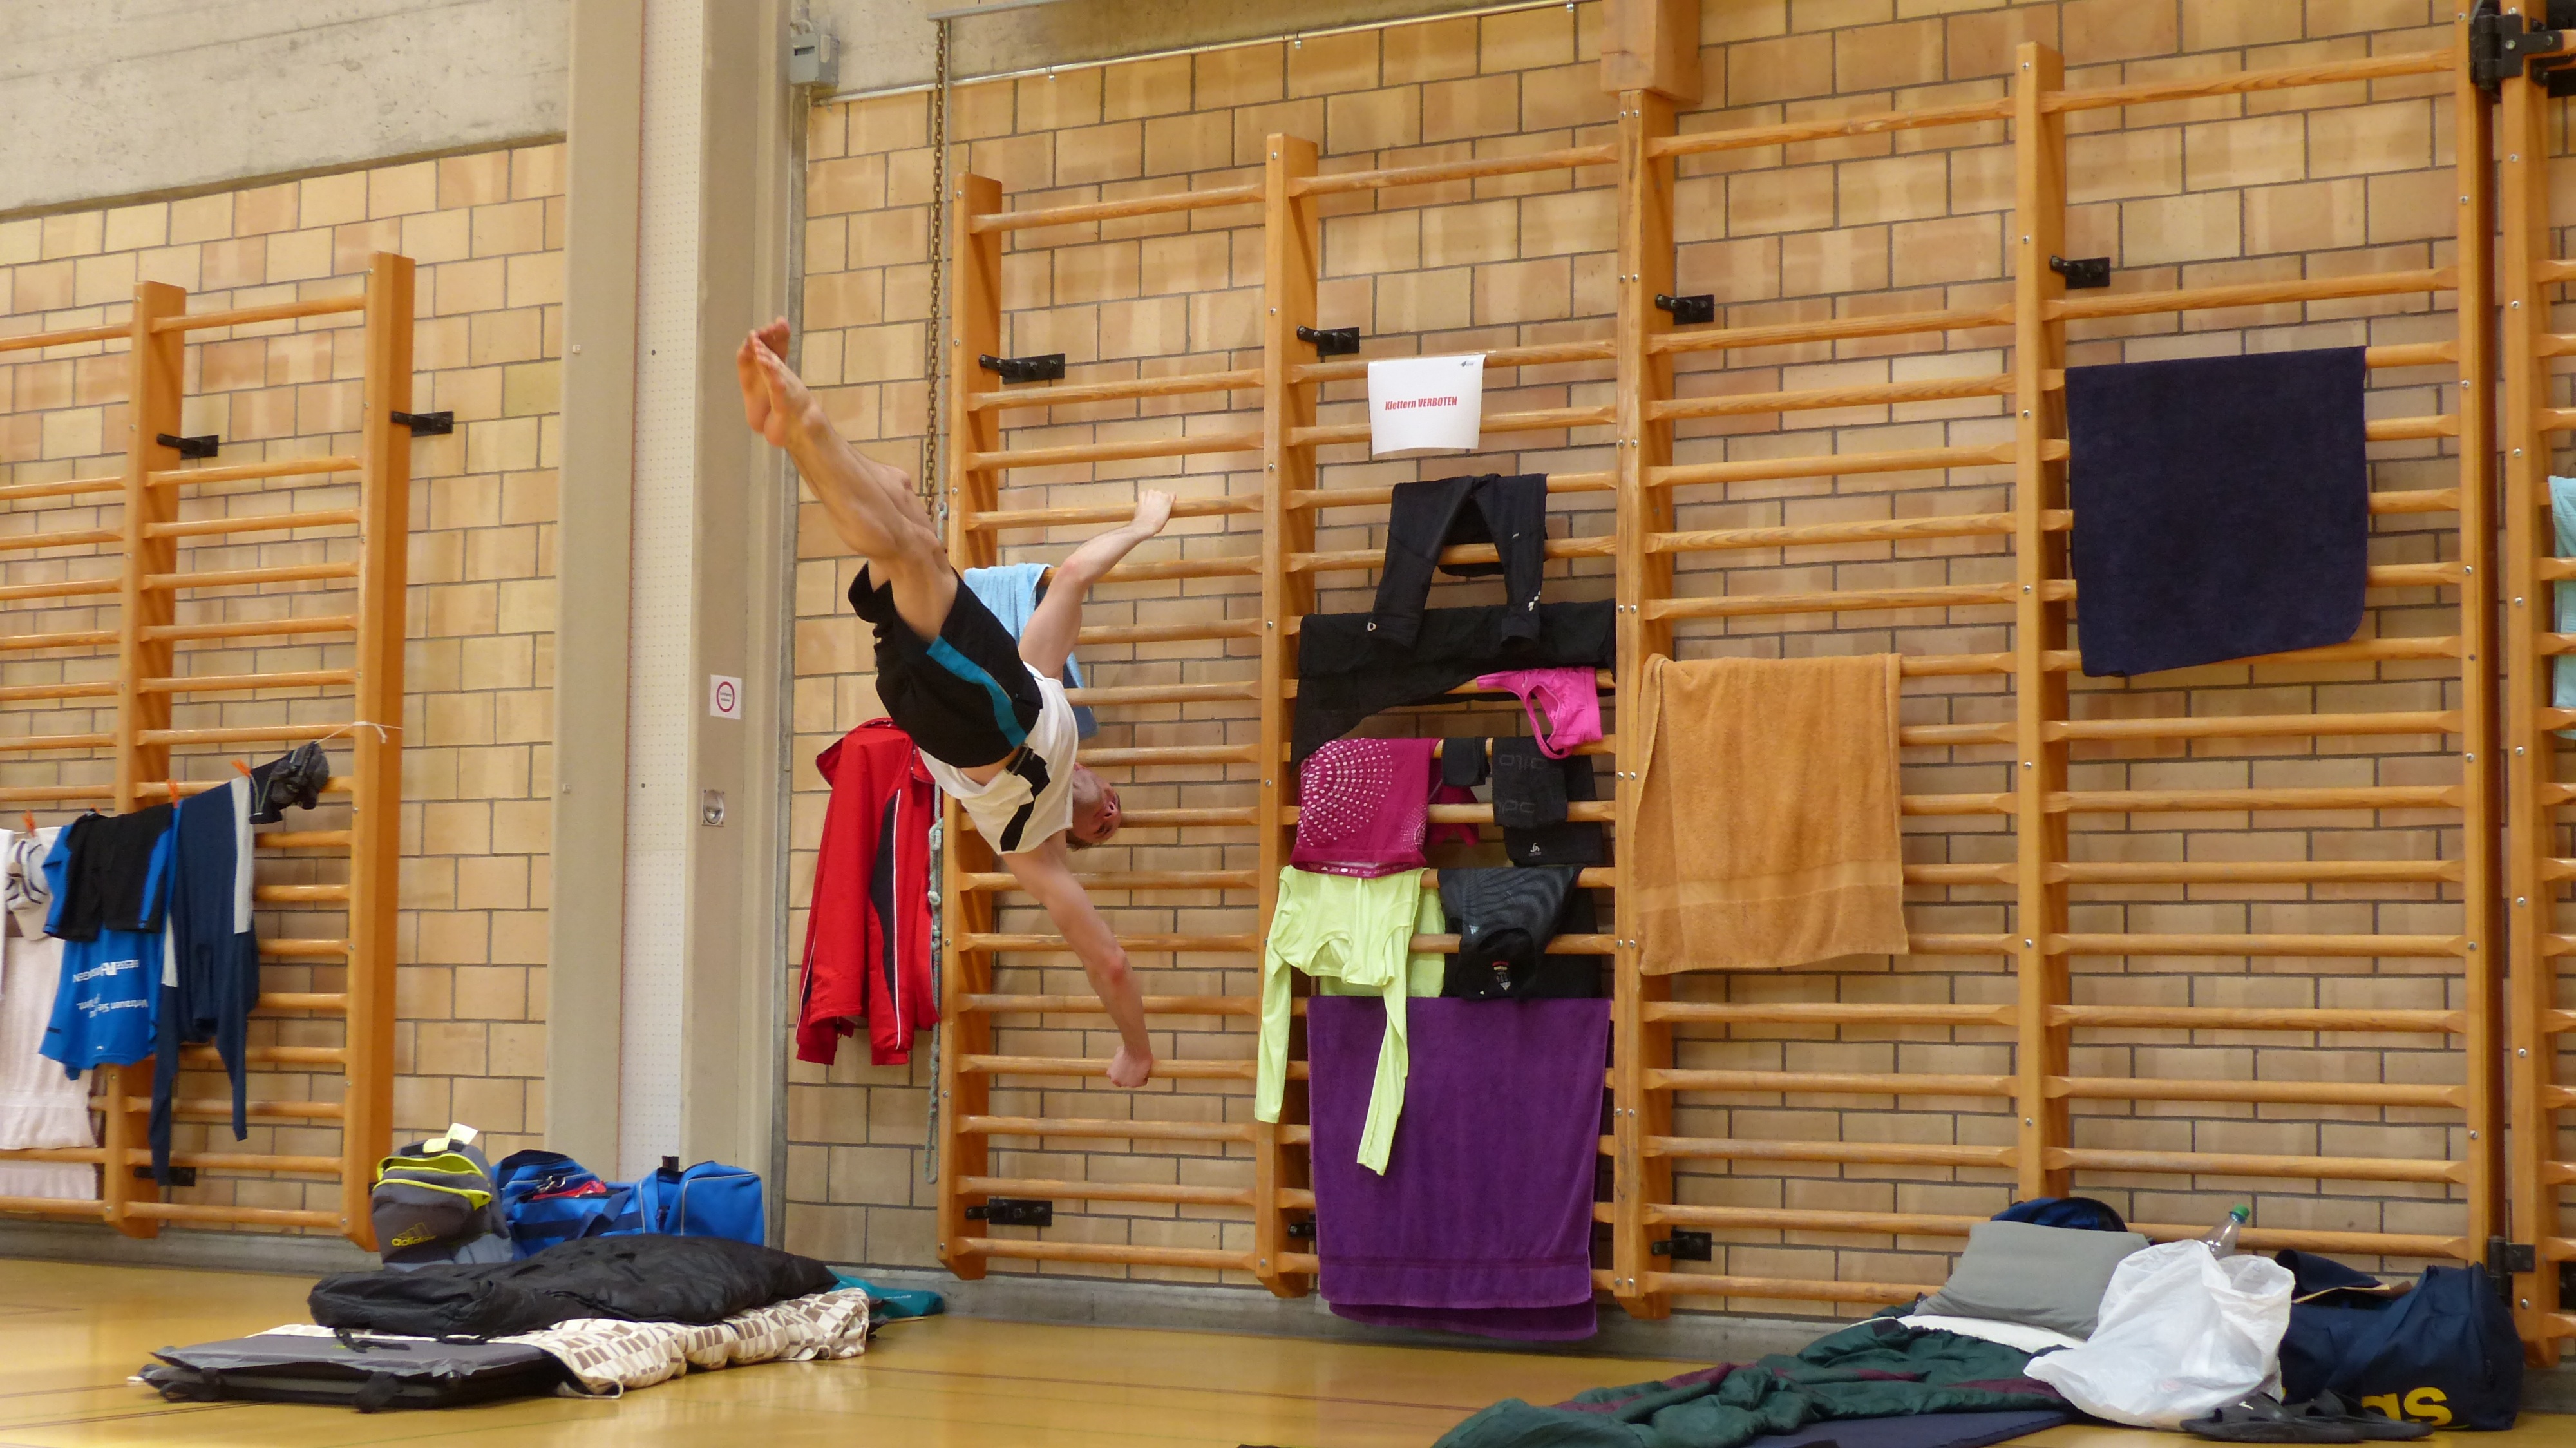
sport, dry, flag, room, sports, towels, dormitory, dresses, force, sports hall, physical fitness, gymnastics hall, wall bars, wall bars gymnastics, force holding exercise